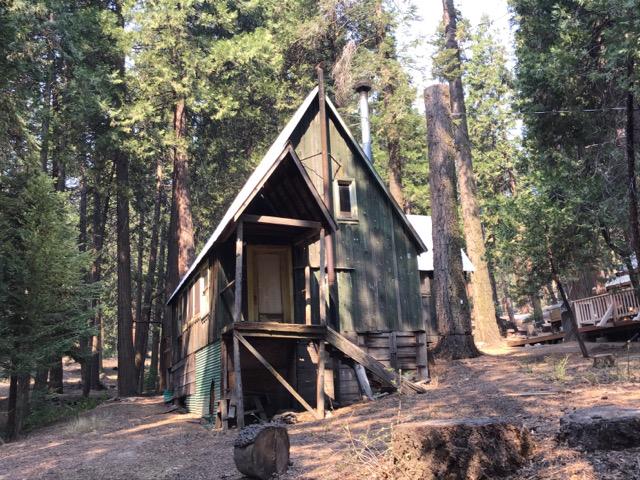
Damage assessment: no_damage